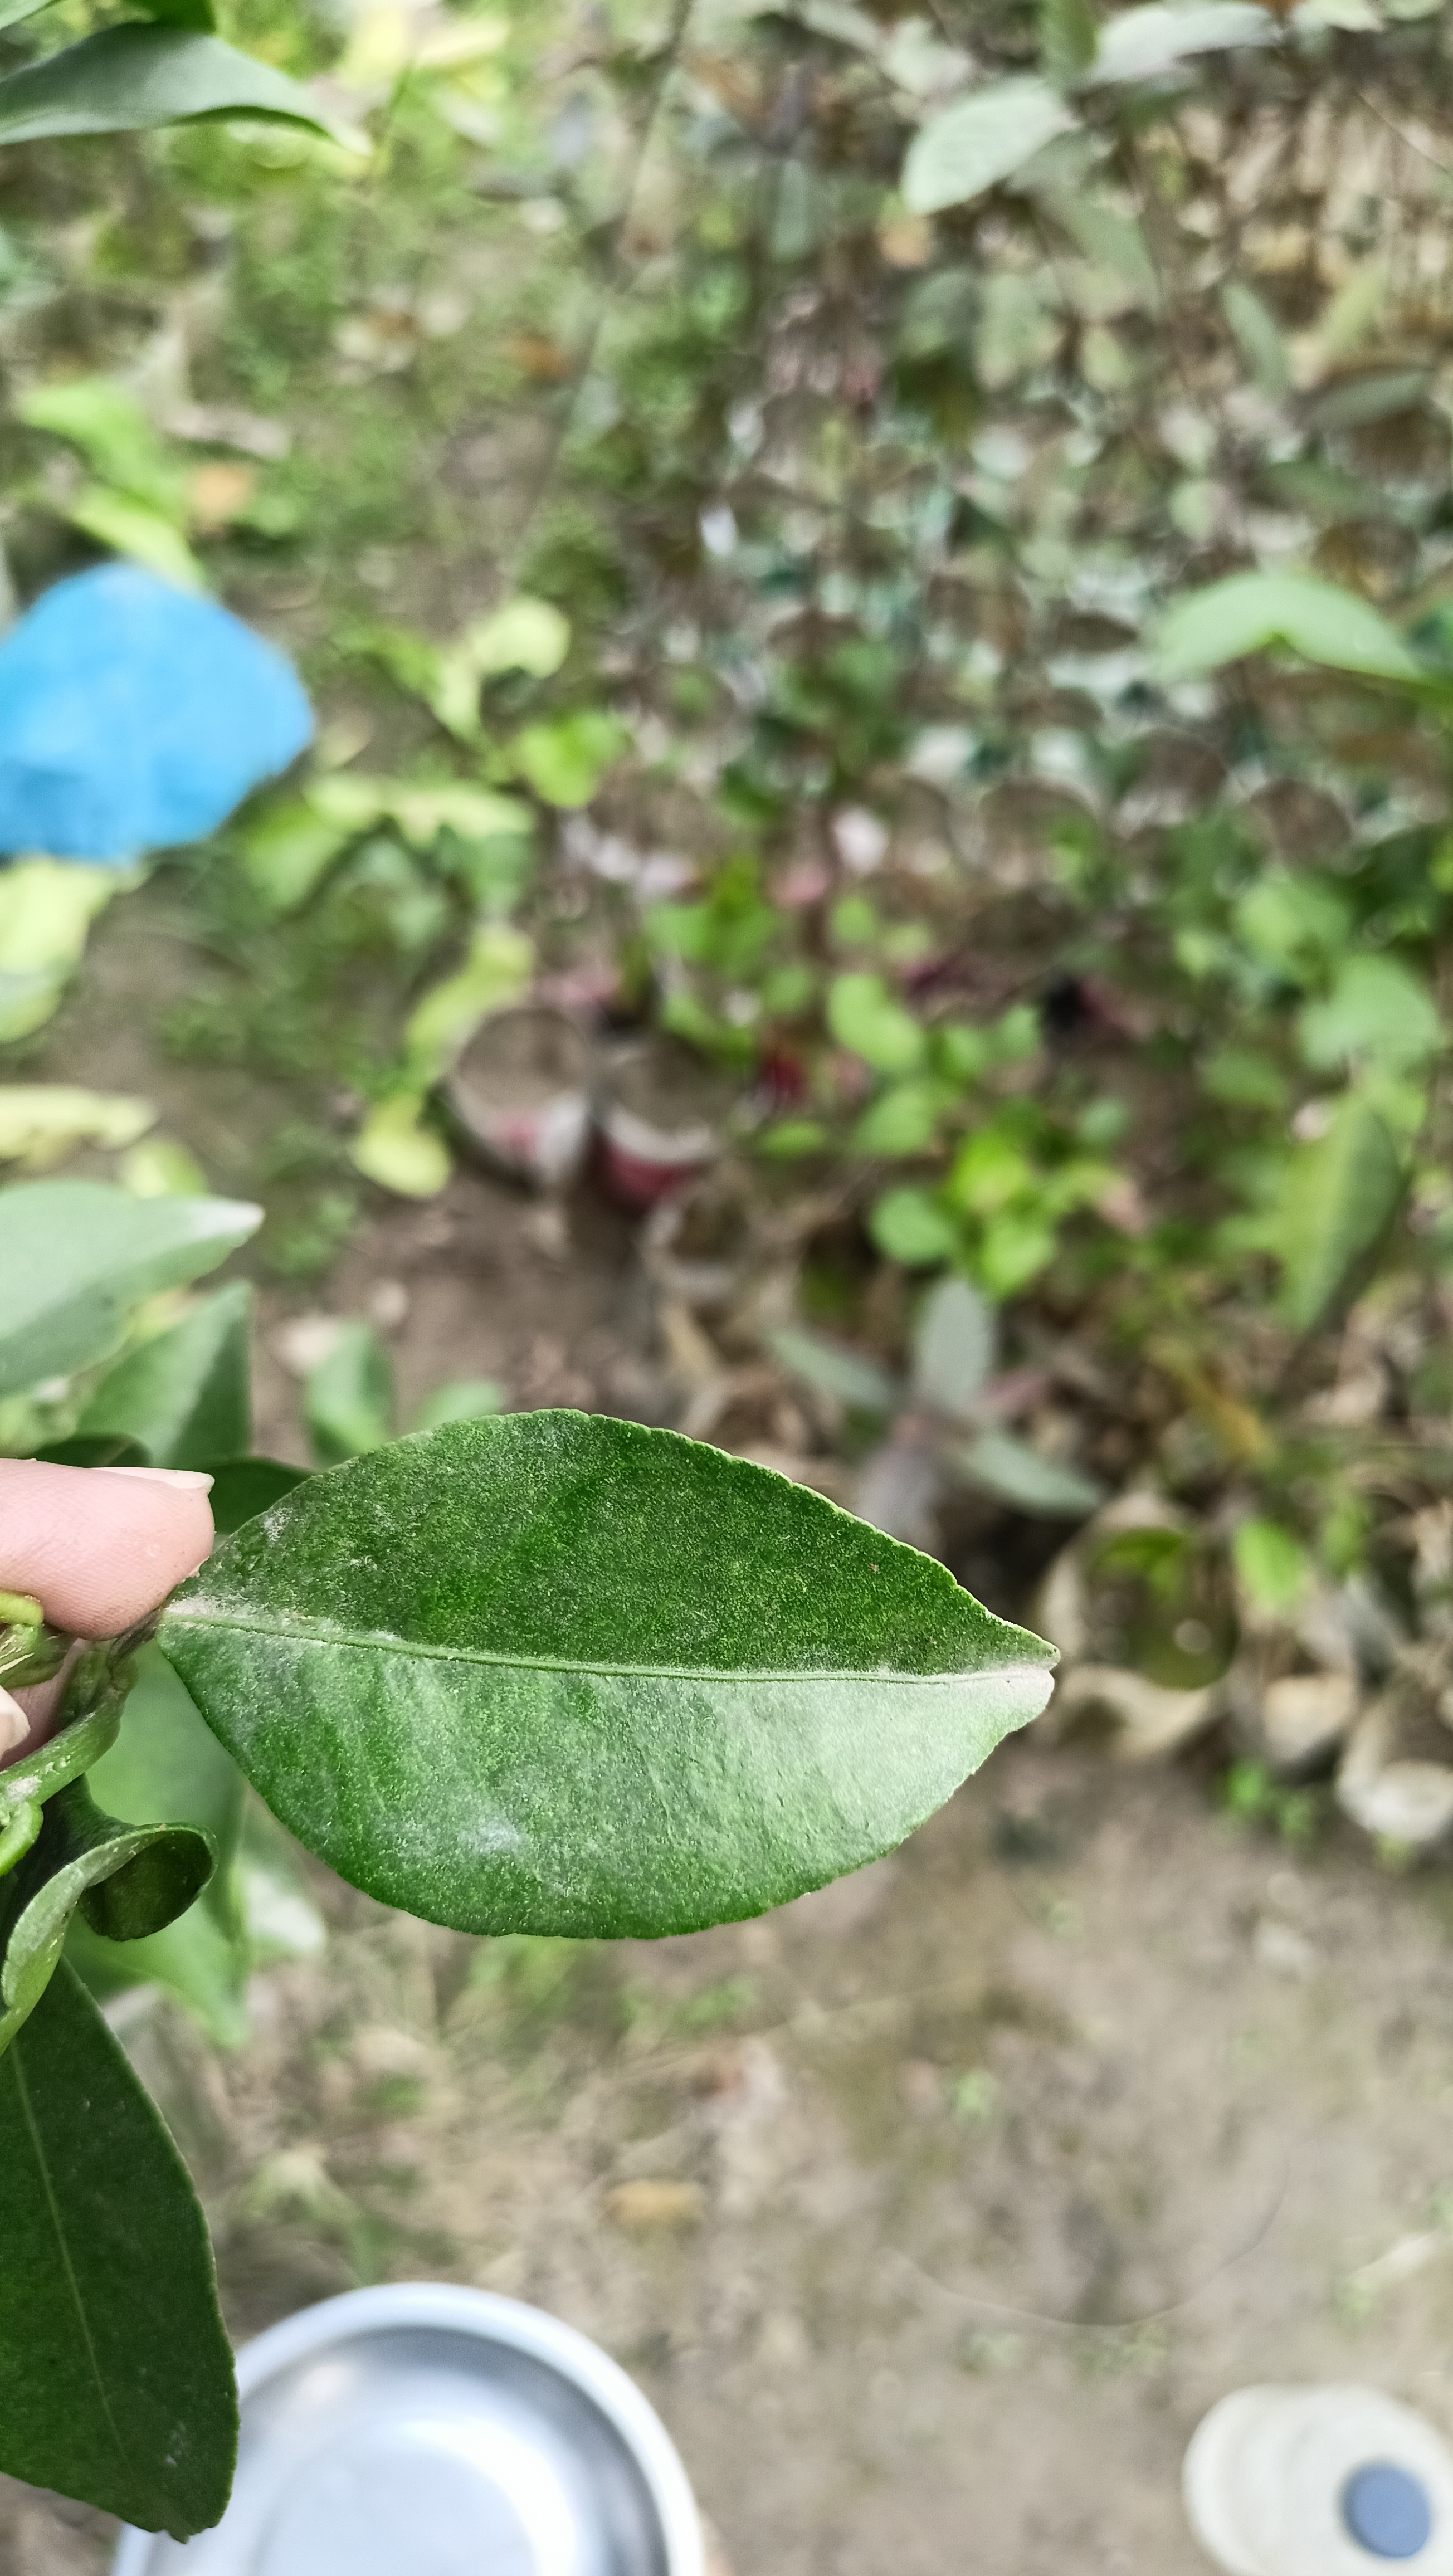
Mandarin leaf variety: China Mishti